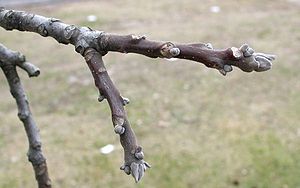
Apikal dominans / Anvendelse
På dette skud fra en Sort Valnød (Juglans nigra) ses det, hvordan knoppernes størrelse er aftagende fra spidsen og indefter. Det ses også, at kun de to yderste knopper kom til udvikling sidste forår, mens de øvrige på forrige års skud er blevet undertrykt.
Apikal dominans eller topskuddominans er et begreb, som bruges inden for plantefysiologien om den forrang, som stammens og hovedgrenenes endeknop har i forhold til de øvrige knopper på samme skud. Det medfører, at stammens topskud får markant længere årstilvækst end sideskuddene, og at grenenes ledeskud ligeledes vokser mere kraftigt end deres sideskud.